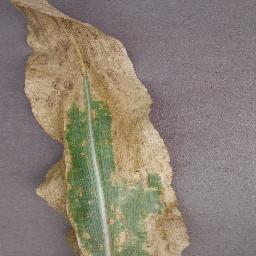
Label: Corn_(Maize)___Northern_Leaf_Blight